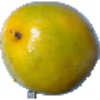
Label: maracuja